Worldwide usage of police dogs

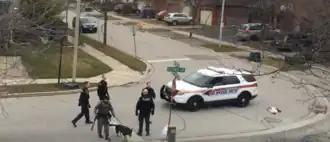
K9 units search for a missing person in York Region, Ontario.

Canadians started using police dogs occasionally in 1908. However, they used privately owned dogs until 1935 when the Royal Canadian Mounted Police (RCMP) saw the value of police dogs and created the first team in 1937. By the 1950s, the RCMP had German Shepherds, Schnauzers, and Doberman Pinschers in service.